Lendava

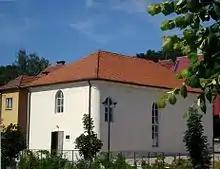
Lendava Synagogue

The first census of the population in the beginning of the 18th century mentions two Jewish merchants, and the following censuses showed an increasing Jewish population composed of merchants, innkeepers, distillers, mead producers, lawyers, and physicians. They played an important role in the economy of Lendava, owning a local hotel, a few pubs, and stores. Local Jews also started the first bank in Lendava. A Jewish school opened in 1850 and it was active until 1921. The last rabbi in Lendava was Mor Lowy.